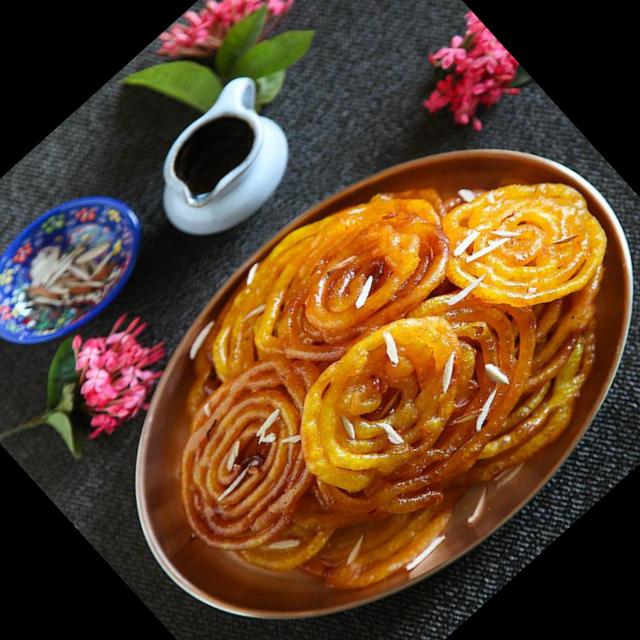
Dish: jalebi